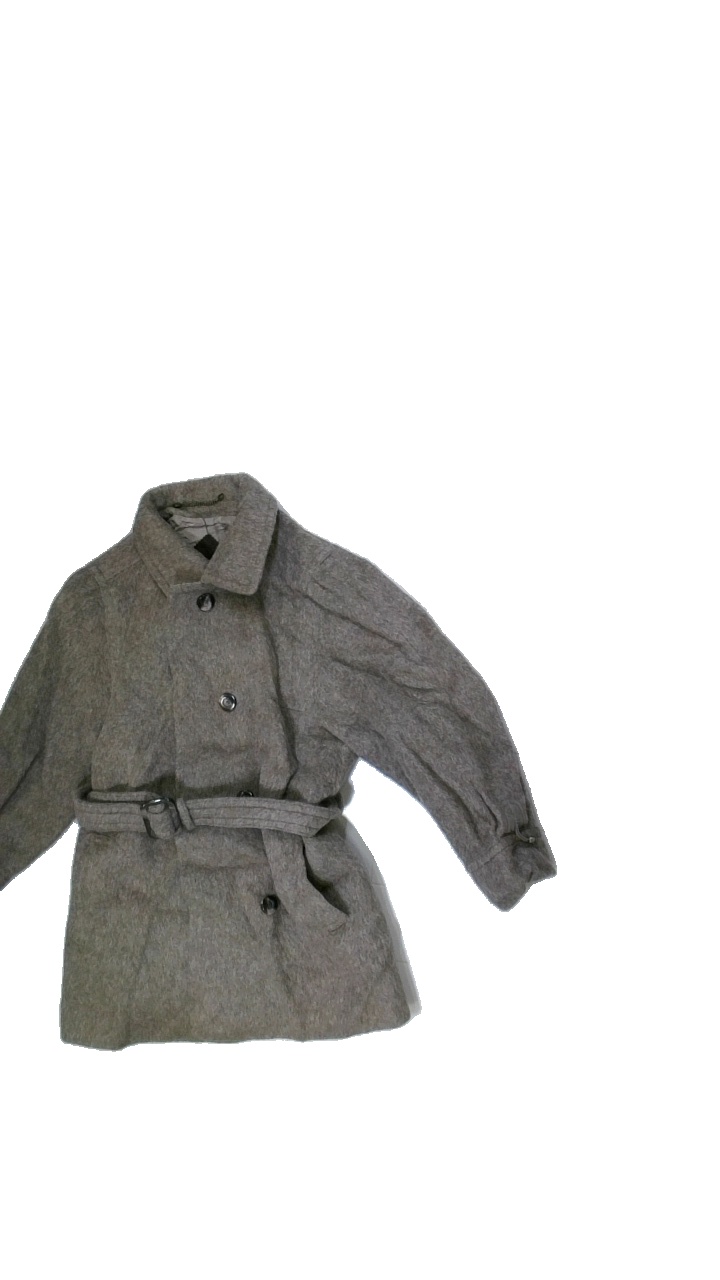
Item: Blazer (Ladies)
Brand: Lama
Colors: Beige
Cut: Regular
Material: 40%wool 30%lama 20%acrylic 10%unknown fibers
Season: Winter
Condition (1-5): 5
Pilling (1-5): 5
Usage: Reuse
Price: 150-250